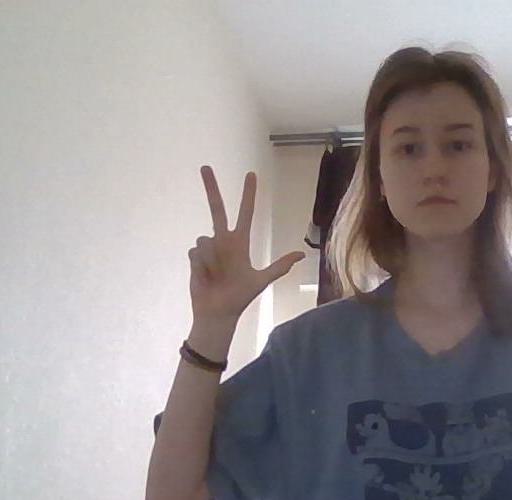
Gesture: three2